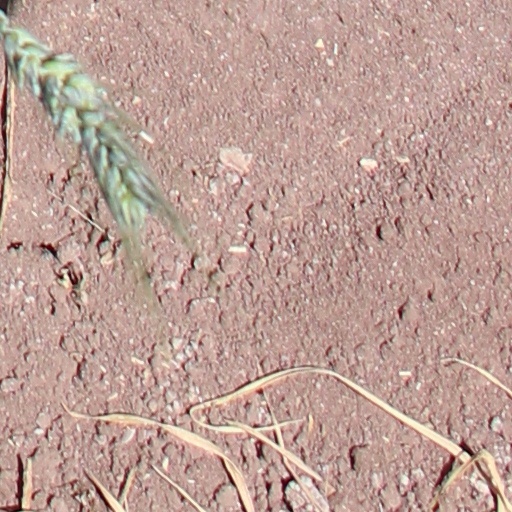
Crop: wheat